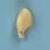
Maize quality: Bad